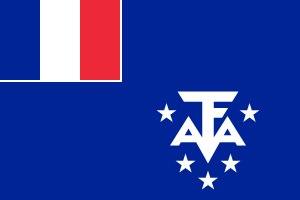
L'archipel Crozet, également appelé archipel de Crozet, archipel des Crozet ou encore îles Crozet, forme un archipel du Sud-Ouest de l’océan Indien intégralement situé sur la plaque antarctique. Il constitue l'un des cinq districts des Terres australes et antarctiques françaises et ne compte aucun habitant permanent.
Les territoires situés sur la plaque antarctique ont des statuts divers. Les territoires situés au sud du 60e parallèle sud sont soumis au traité sur l'Antarctique et les prétentions territoriales y sont gelées pendant la durée du traité. À l'inverse les territoires situés au nord du 60ᵉ parallèle sud relèvent de la souveraineté exclusive de la France, de l'Afrique du Sud, de la Norvège et de l'Australie.
Bassas da India est un atoll français situé dans le canal du Mozambique, entre les côtes malgaches et mozambicaines, et faisant partie des îles Éparses de l'océan Indien, un district des Terres australes et antarctiques françaises.
L'île Tromelin est une île française de l'océan Indien appartenant au district des îles Éparses de l'océan Indien, rattaché aux Terres australes et antarctiques françaises. L'île est revendiquée par Maurice. Soucieux de préserver leurs relations politiques, culturelles et économiques, la France et Maurice entérinent un accord de cogestion de Tromelin le 7 juin 2010 à Port-Louis, qui est toutefois toujours en attente de ratification.
Les îles Glorieuses sont un archipel inhabité formé sur un atoll situé dans l'océan Indien, entre Madagascar et l'archipel des Comores. Il est composé de deux îles sablonneuses entourées par une barrière de corail d’où émergent aussi plusieurs récifs coralliens. L'archipel mesure 7 km².
Un pavillon de complaisance, parfois désigné comme pavillon de libre immatriculation est selon la définition en vigueur depuis 1974 à la Fédération internationale des ouvriers du transport : « le pavillon d'un navire pour lequel la propriété réelle et le contrôle se situent dans un pays autre que celui du pavillon sous lequel il est immatriculé. » ou encore « Un navire sous pavillon de complaisance est un navire qui bat le pavillon d’un pays autre que le pays de propriété réelle de ce navire ».
Les îles Saint-Paul et Nouvelle-Amsterdam, ou Saint-Paul et Amsterdam, forment un district des Terres australes et antarctiques françaises composé des îles Saint-Paul et Amsterdam distantes l'une de l'autre de 91 km. Ce district est situé dans le Sud de l'océan Indien à l'extrémité sud-ouest de la plaque australienne, à environ 1 325 km au nord-nord-est des îles Kerguelen. La population est d'environ 25 personnes en hiver, et 50 personnes en été.